Chinese Communist Revolution

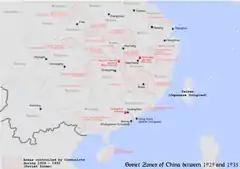
After the Shanghai Massacre, the Communists retreated to the countryside and began a series of rural insurgencies, organized as soviets.

After the capture of Wuhan, the Central Committee of the Kuomintang voted to move to their government to this more central location. Headed in Chiang's absence by Minister of Justice Xu Qian, the executive committee was a mix of liberals and conservatives who had not been subject to Chiang's purge of leftists. They included Minister of Finance Sun Fo, Minister for Foreign Affairs Eugene Chen, and banker and industrialist T. V. Soong. When they arrived in Wuhan on December 10, the Nationalists found a city gripped by enthusiasm for the revolution. The rapidly-expanding, Communist-led labor movement staged near-constant demonstrations in Wuhan itself and across the nominally KMT-controlled territories. Although still prevented from participating in the KMT government, the CCP established parallel structures of administration in areas liberated by the NRA.